Baháʼí World Centre buildings

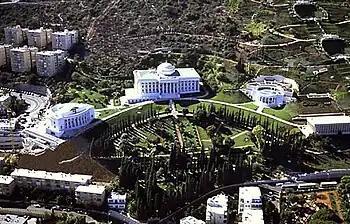
Aerial view of the complex of the Baháʼí arc on Mt. Carmel. From left to right: International Teaching Centre, Seat of the Universal House of Justice, Centre for the Study of the Sacred Texts, and the International Archives building.

The Arc is a grouping of administrative buildings on the slopes of Mount Carmel. They include the Seat of the Universal House of Justice, the Seat of the International Teaching Centre, the International Archives, and the Centre for the Study of the Sacred Texts. A fifth building, the International Baháʼí Library, has yet to be built.